Chris Adams (general)

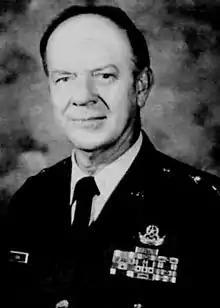

Christopher S. Adams, Jr. (born July 8, 1930) is an American author and retired United States Air Force officer.